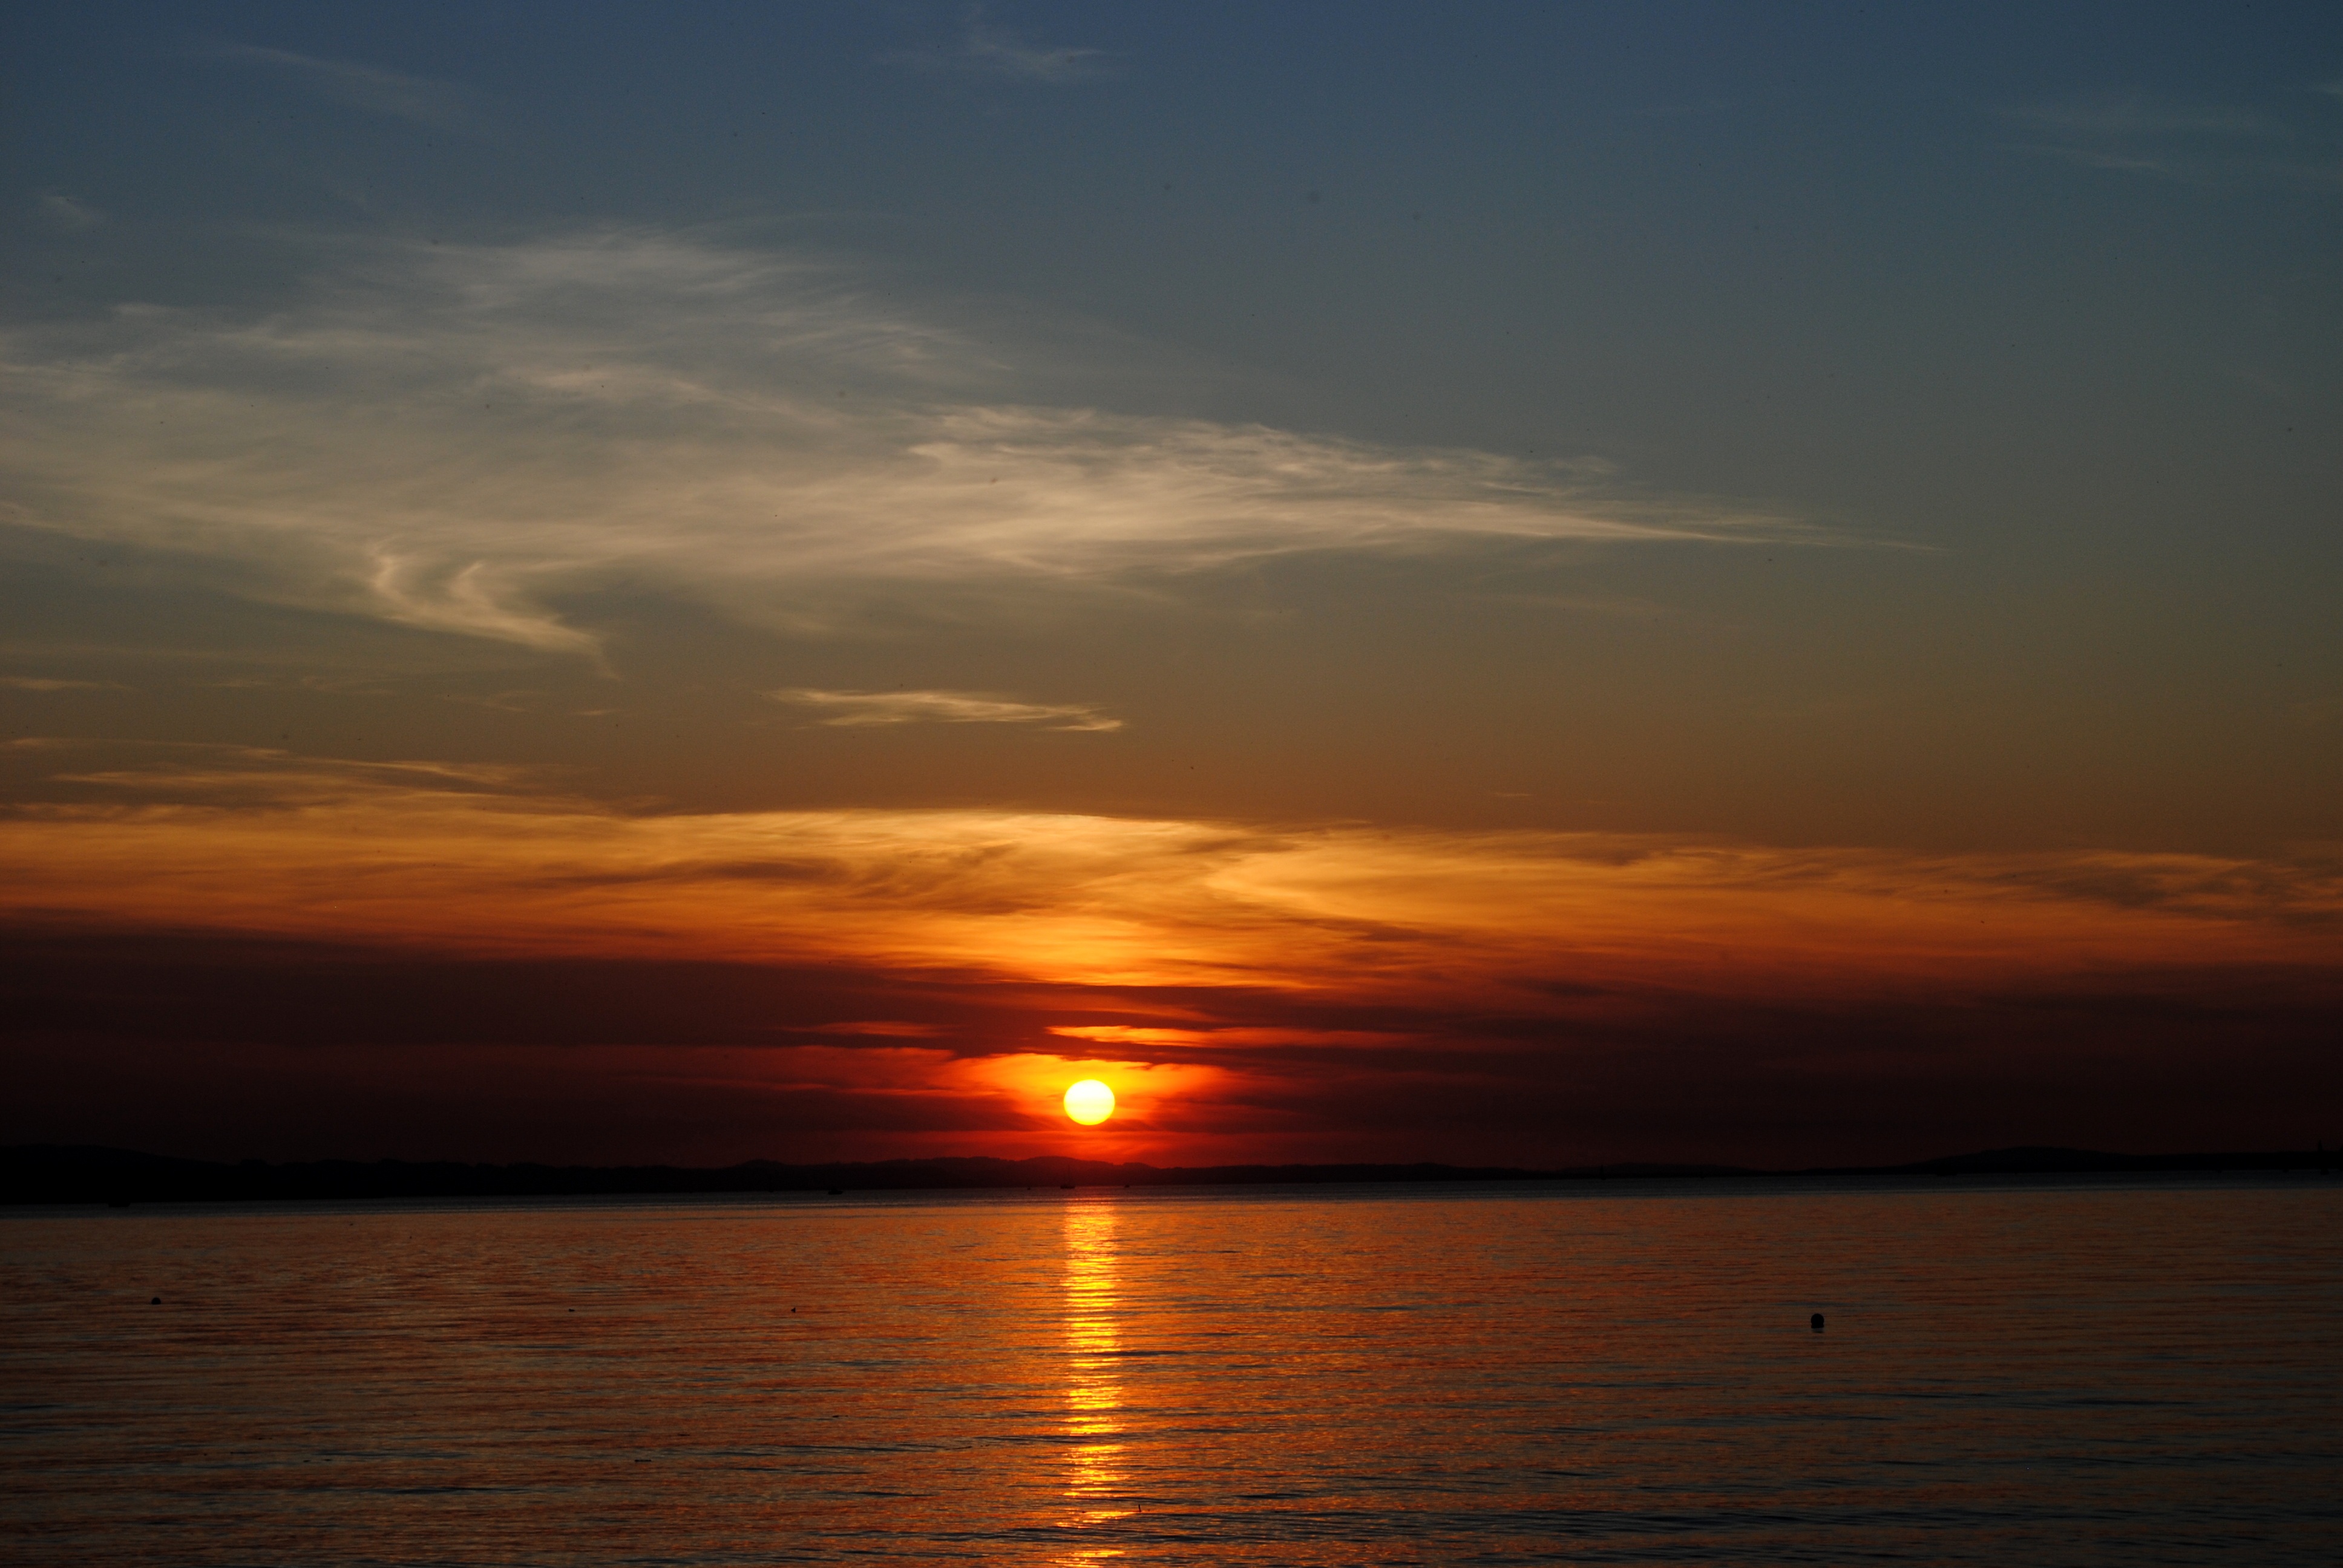
sea, water, ocean, horizon, cloud, sky, sun, sunrise, sunset, sunlight, morning, dawn, atmosphere, dusk, evening, reflection, romance, rest, clouds, abendstimmung, afterglow, lake constance, red sky at morning